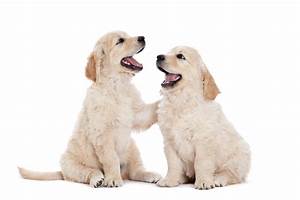
Label: dog